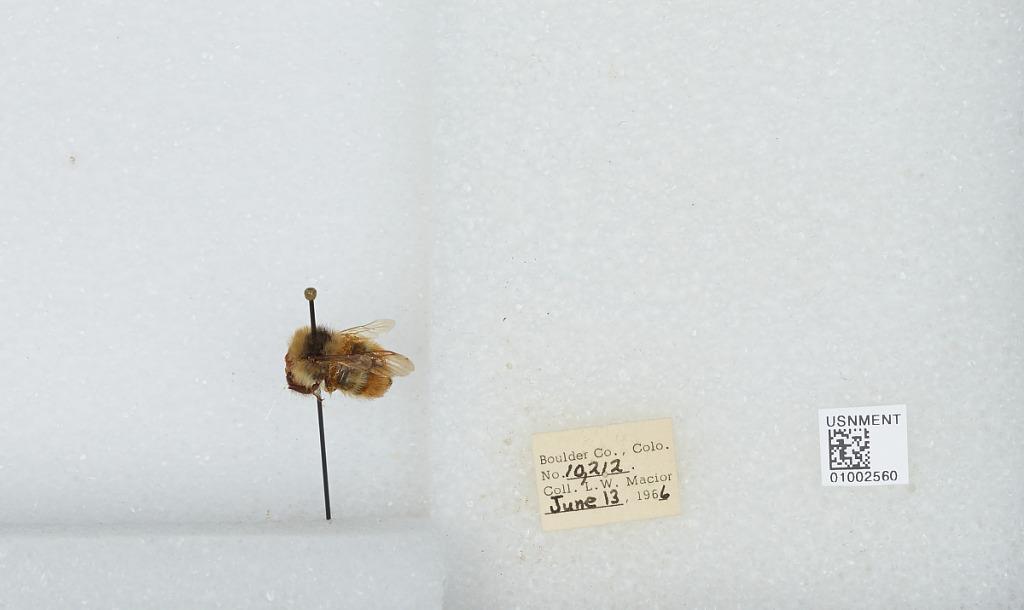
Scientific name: Bombus (Pyrobombus) centralis Cresson
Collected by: L. Macior
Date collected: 1966-6-13
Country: United States
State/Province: Colorado
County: Boulder
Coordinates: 40.09, -105.36